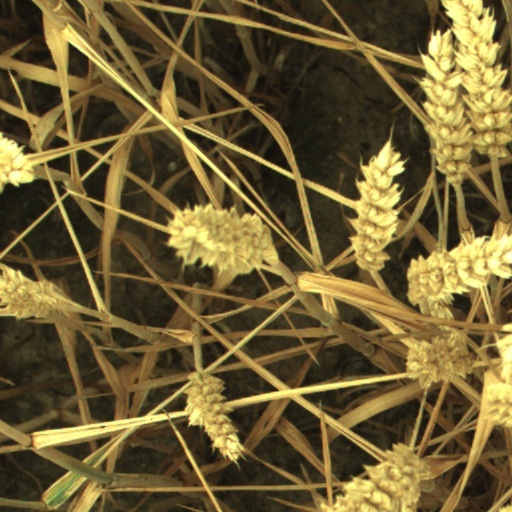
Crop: wheat